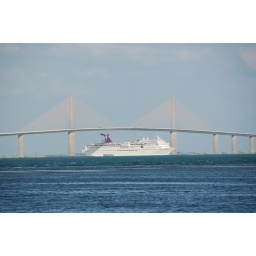
Cruise ship passing under a bridge - Nikon D50